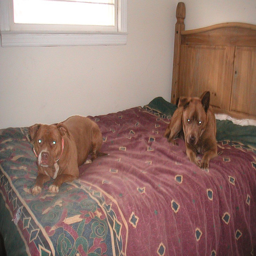
Two dogs are lying on a wooden bed.
Dogs sitting on bed attentive to whoever is behind camera
There are two dogs lying on the bed.
a bed that has couple of dogs on it
Two brown dogs lying on a burgundy comforter.